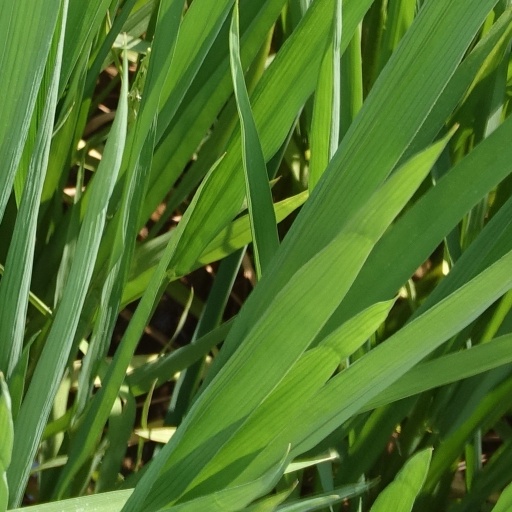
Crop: rice